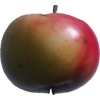
Label: Apple 11